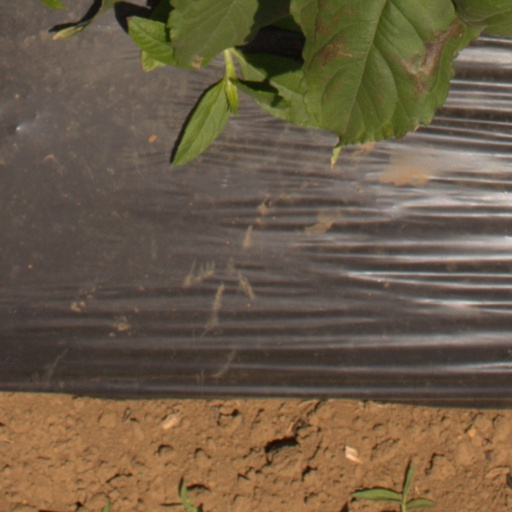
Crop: Jerusalem artichoke